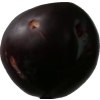
Label: plum